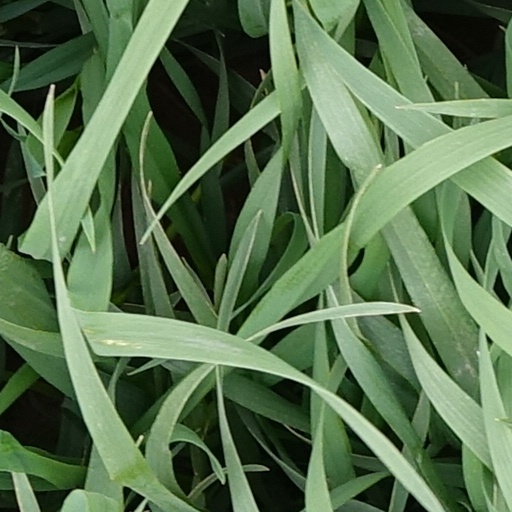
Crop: wheat